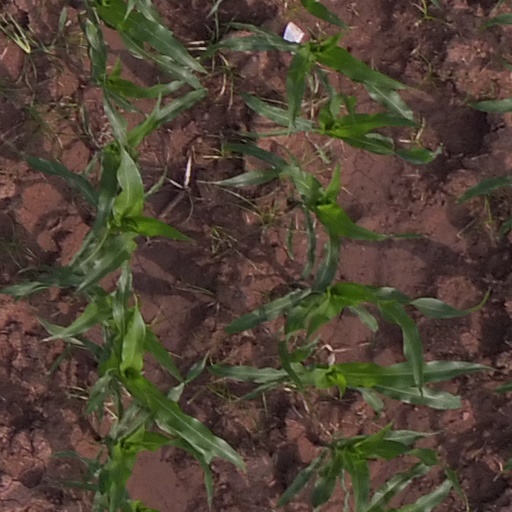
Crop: maize; corn